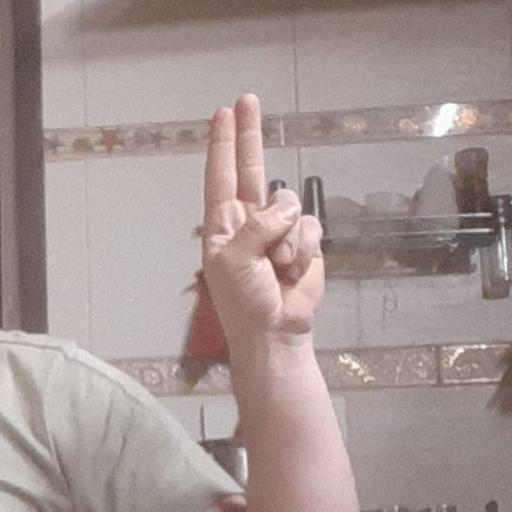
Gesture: two_up